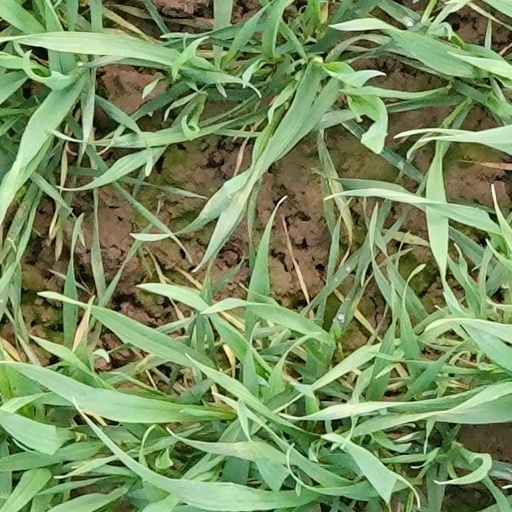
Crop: wheat